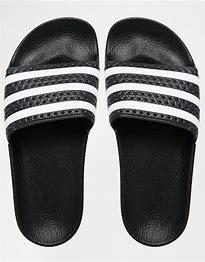
Brand: Adidas
Model: Adilette